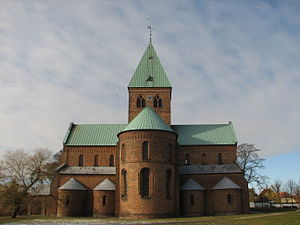
Ringsted
Sankt Bendts Kirke.
Sankt Bendts Kirke i Ringsted
Ringsted er en by på Midtsjælland med 22.898 indbyggere i Ringsted Kommune under Region Sjælland. Den er én af Sjællands ældste byer; dens vartegn, Sankt Bendts Kirke, vidner om byens alder. Kirken er Danmarks første murstenskirke og stod færdig i år 1170. Ringsted by kan med stor sandsynlighed dateres til vikingetiden. Der blev slået mønt på stedet, da Knud den Store gjorde Ringsted til møntsted. På Torvet ligger nogle flade sten, Tingstenene, som er eneste rest af tingstedet. Den sidste kongehyldning her fandt sted 8. juli 1584, da Christian 4. modtog stændernes troskabsed.